List of Remarkable Gardens of France

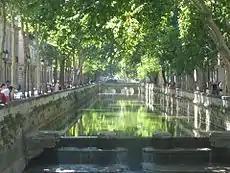
Le Jardin de la Fontaine, Nîmes.

See photos